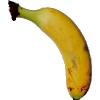
Label: Banana Lady Finger 1